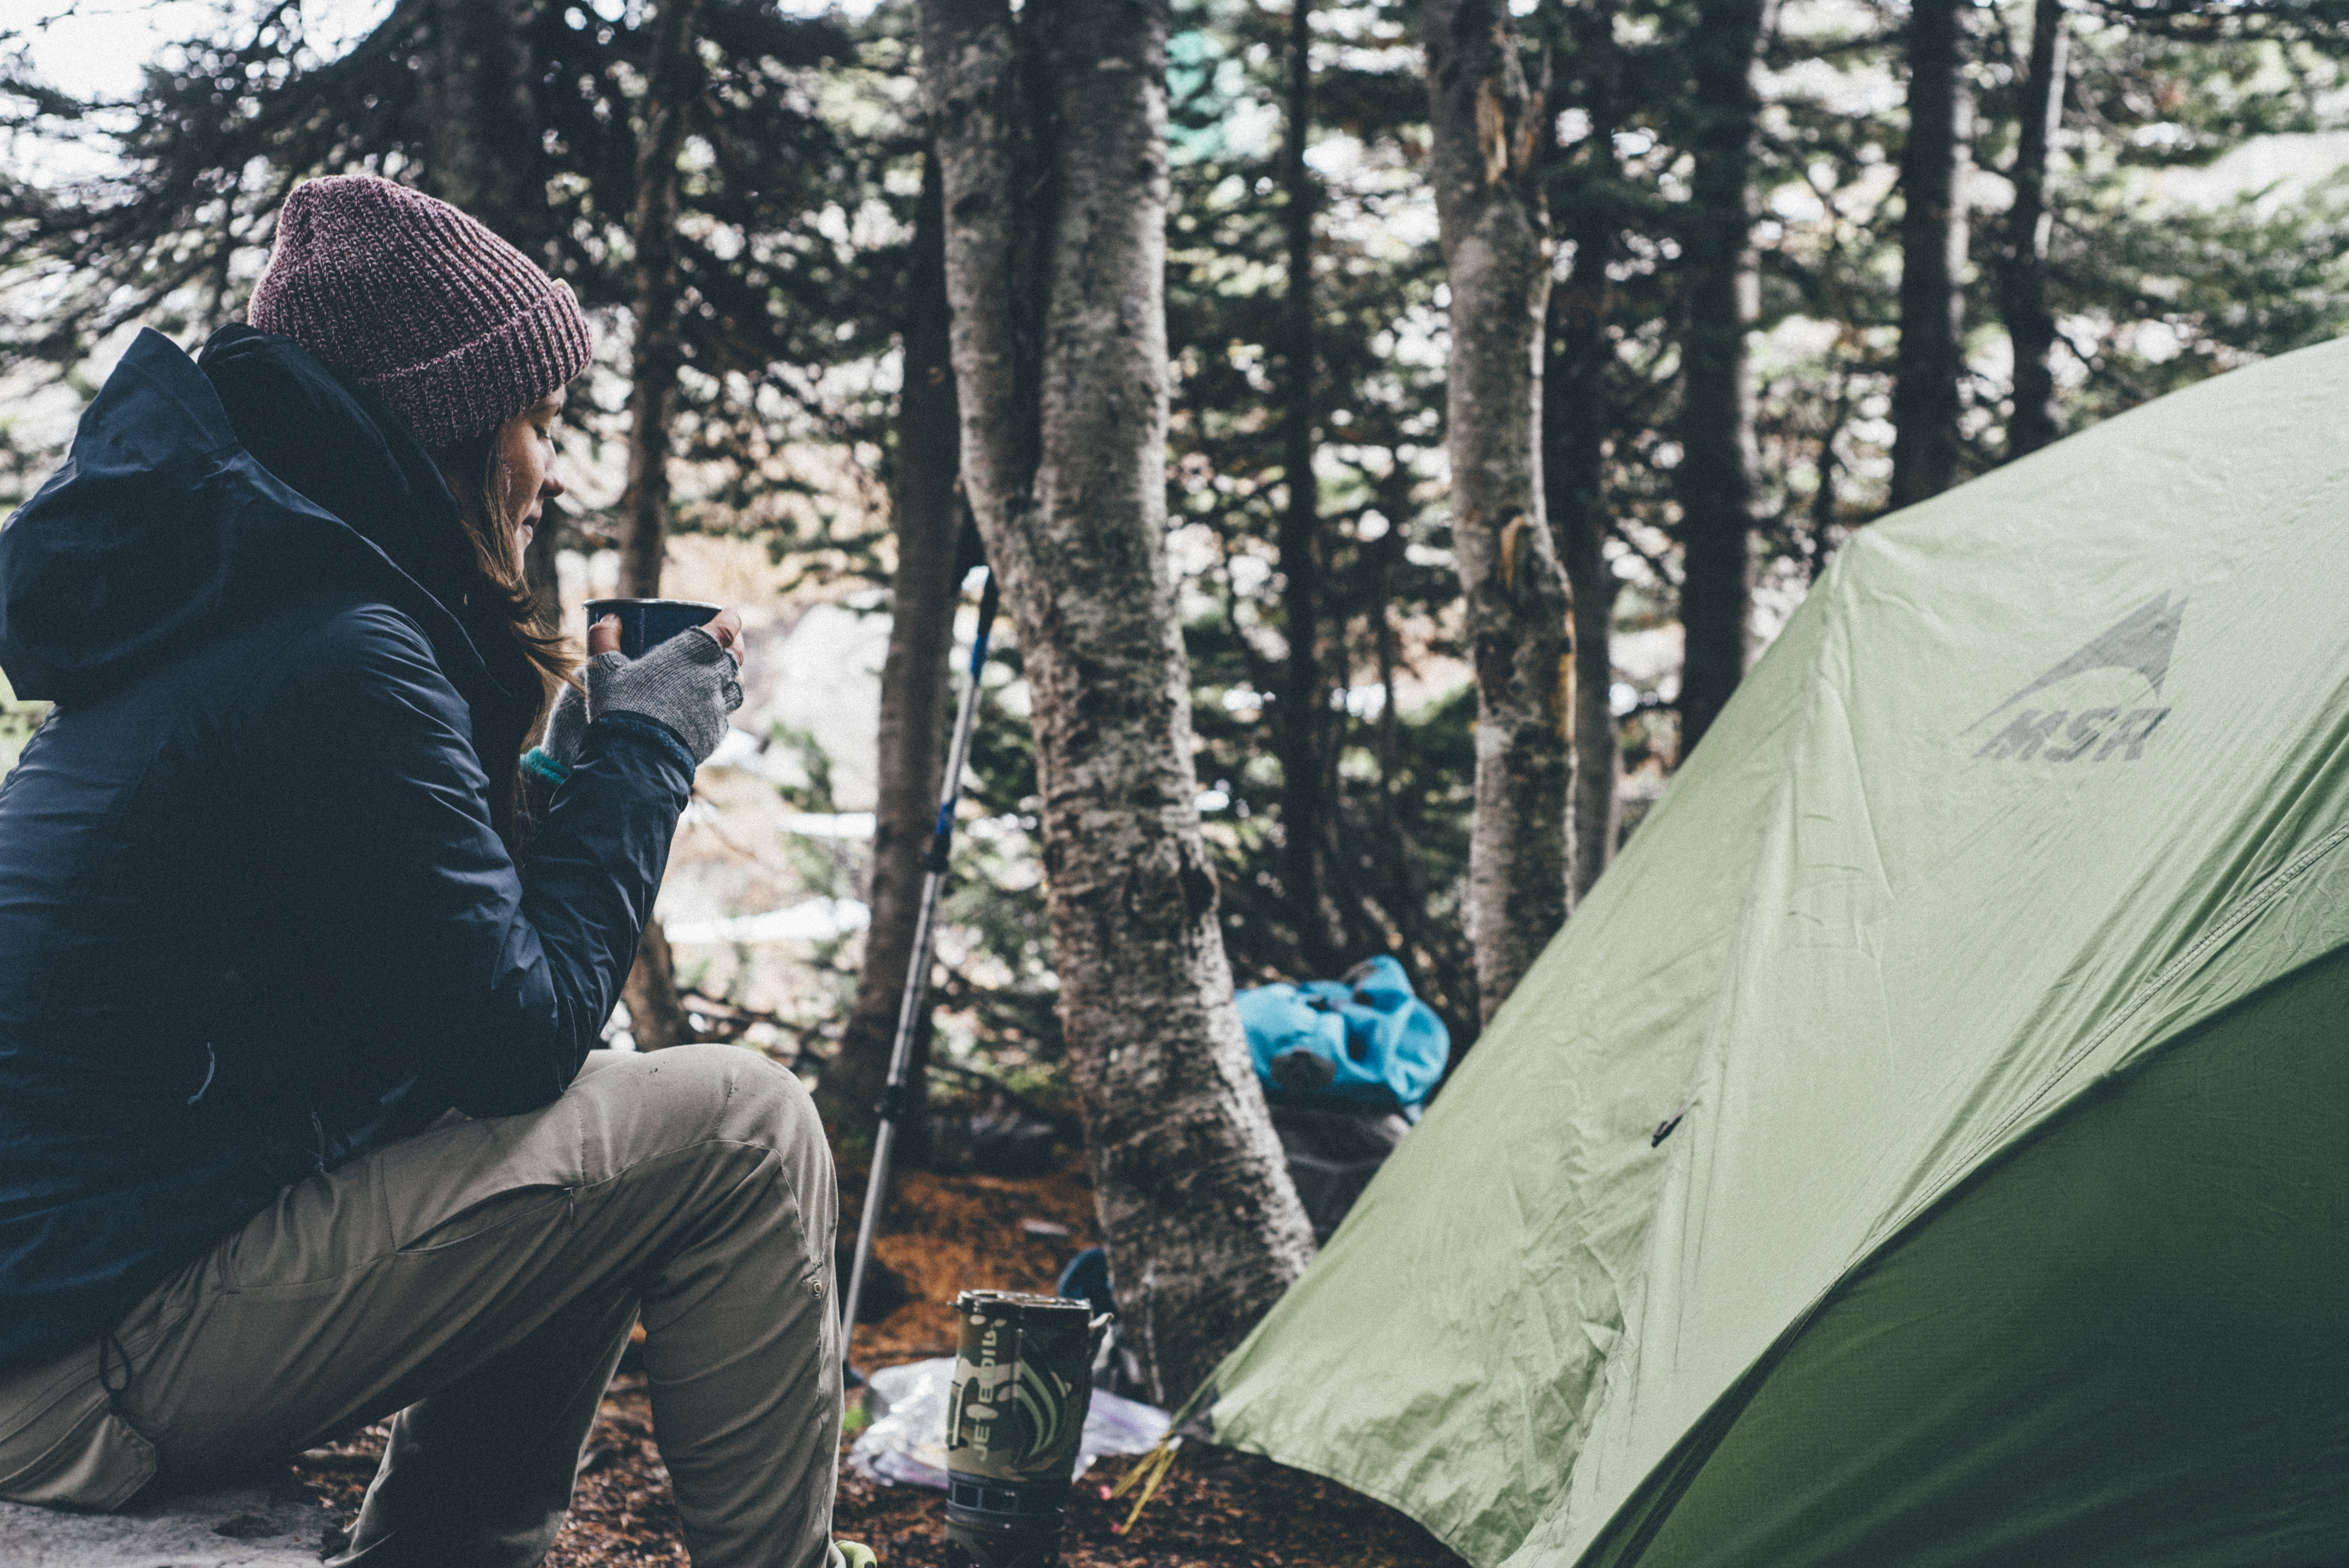
person, winter, girl, woman, solo, camping, season, tent, campsite